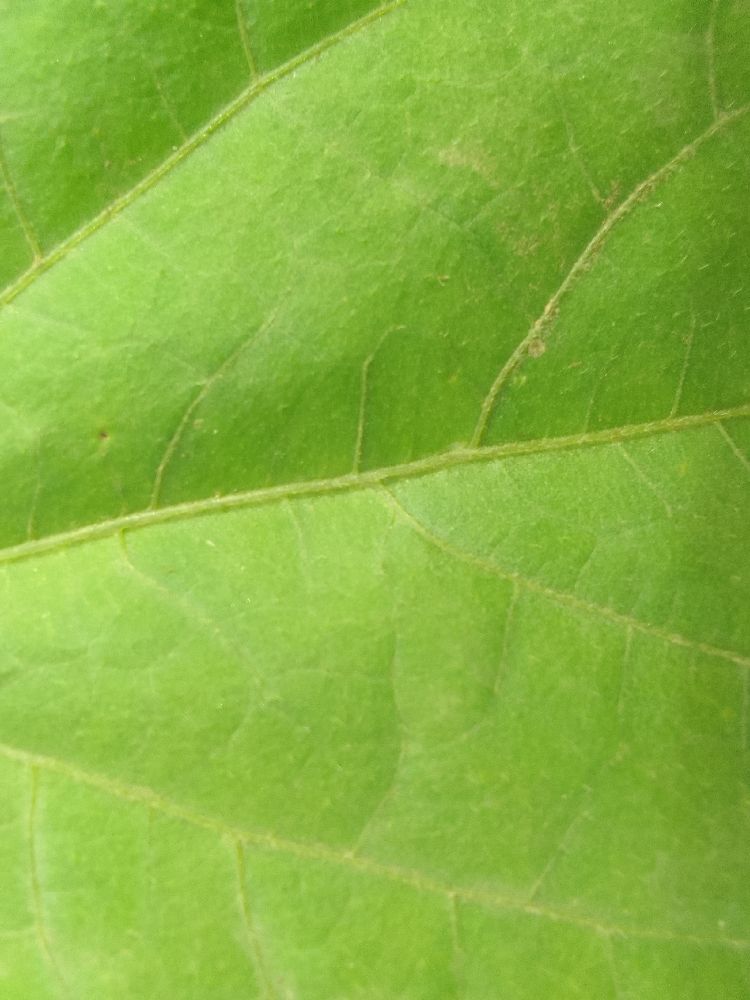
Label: healthy